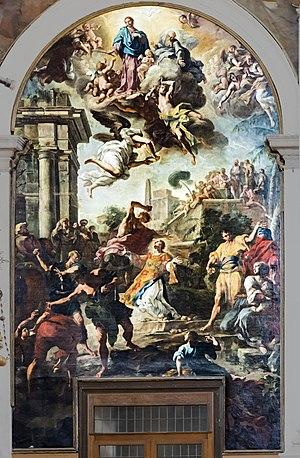
L’église San Moisè est une église de Venise, située dans le sestiere San Marco, à l'entrée du Grand Canal. Elle est consacrée à « saint Moïse », le prophète de l'Ancien Testament. Elle doit également son nom à Moisè Venier, qui finança sa reconstruction au IXᵉ siècle. Plusieurs fois restructuré, l'édifice fut entièrement rebâti au XVIIᵉ siècle.